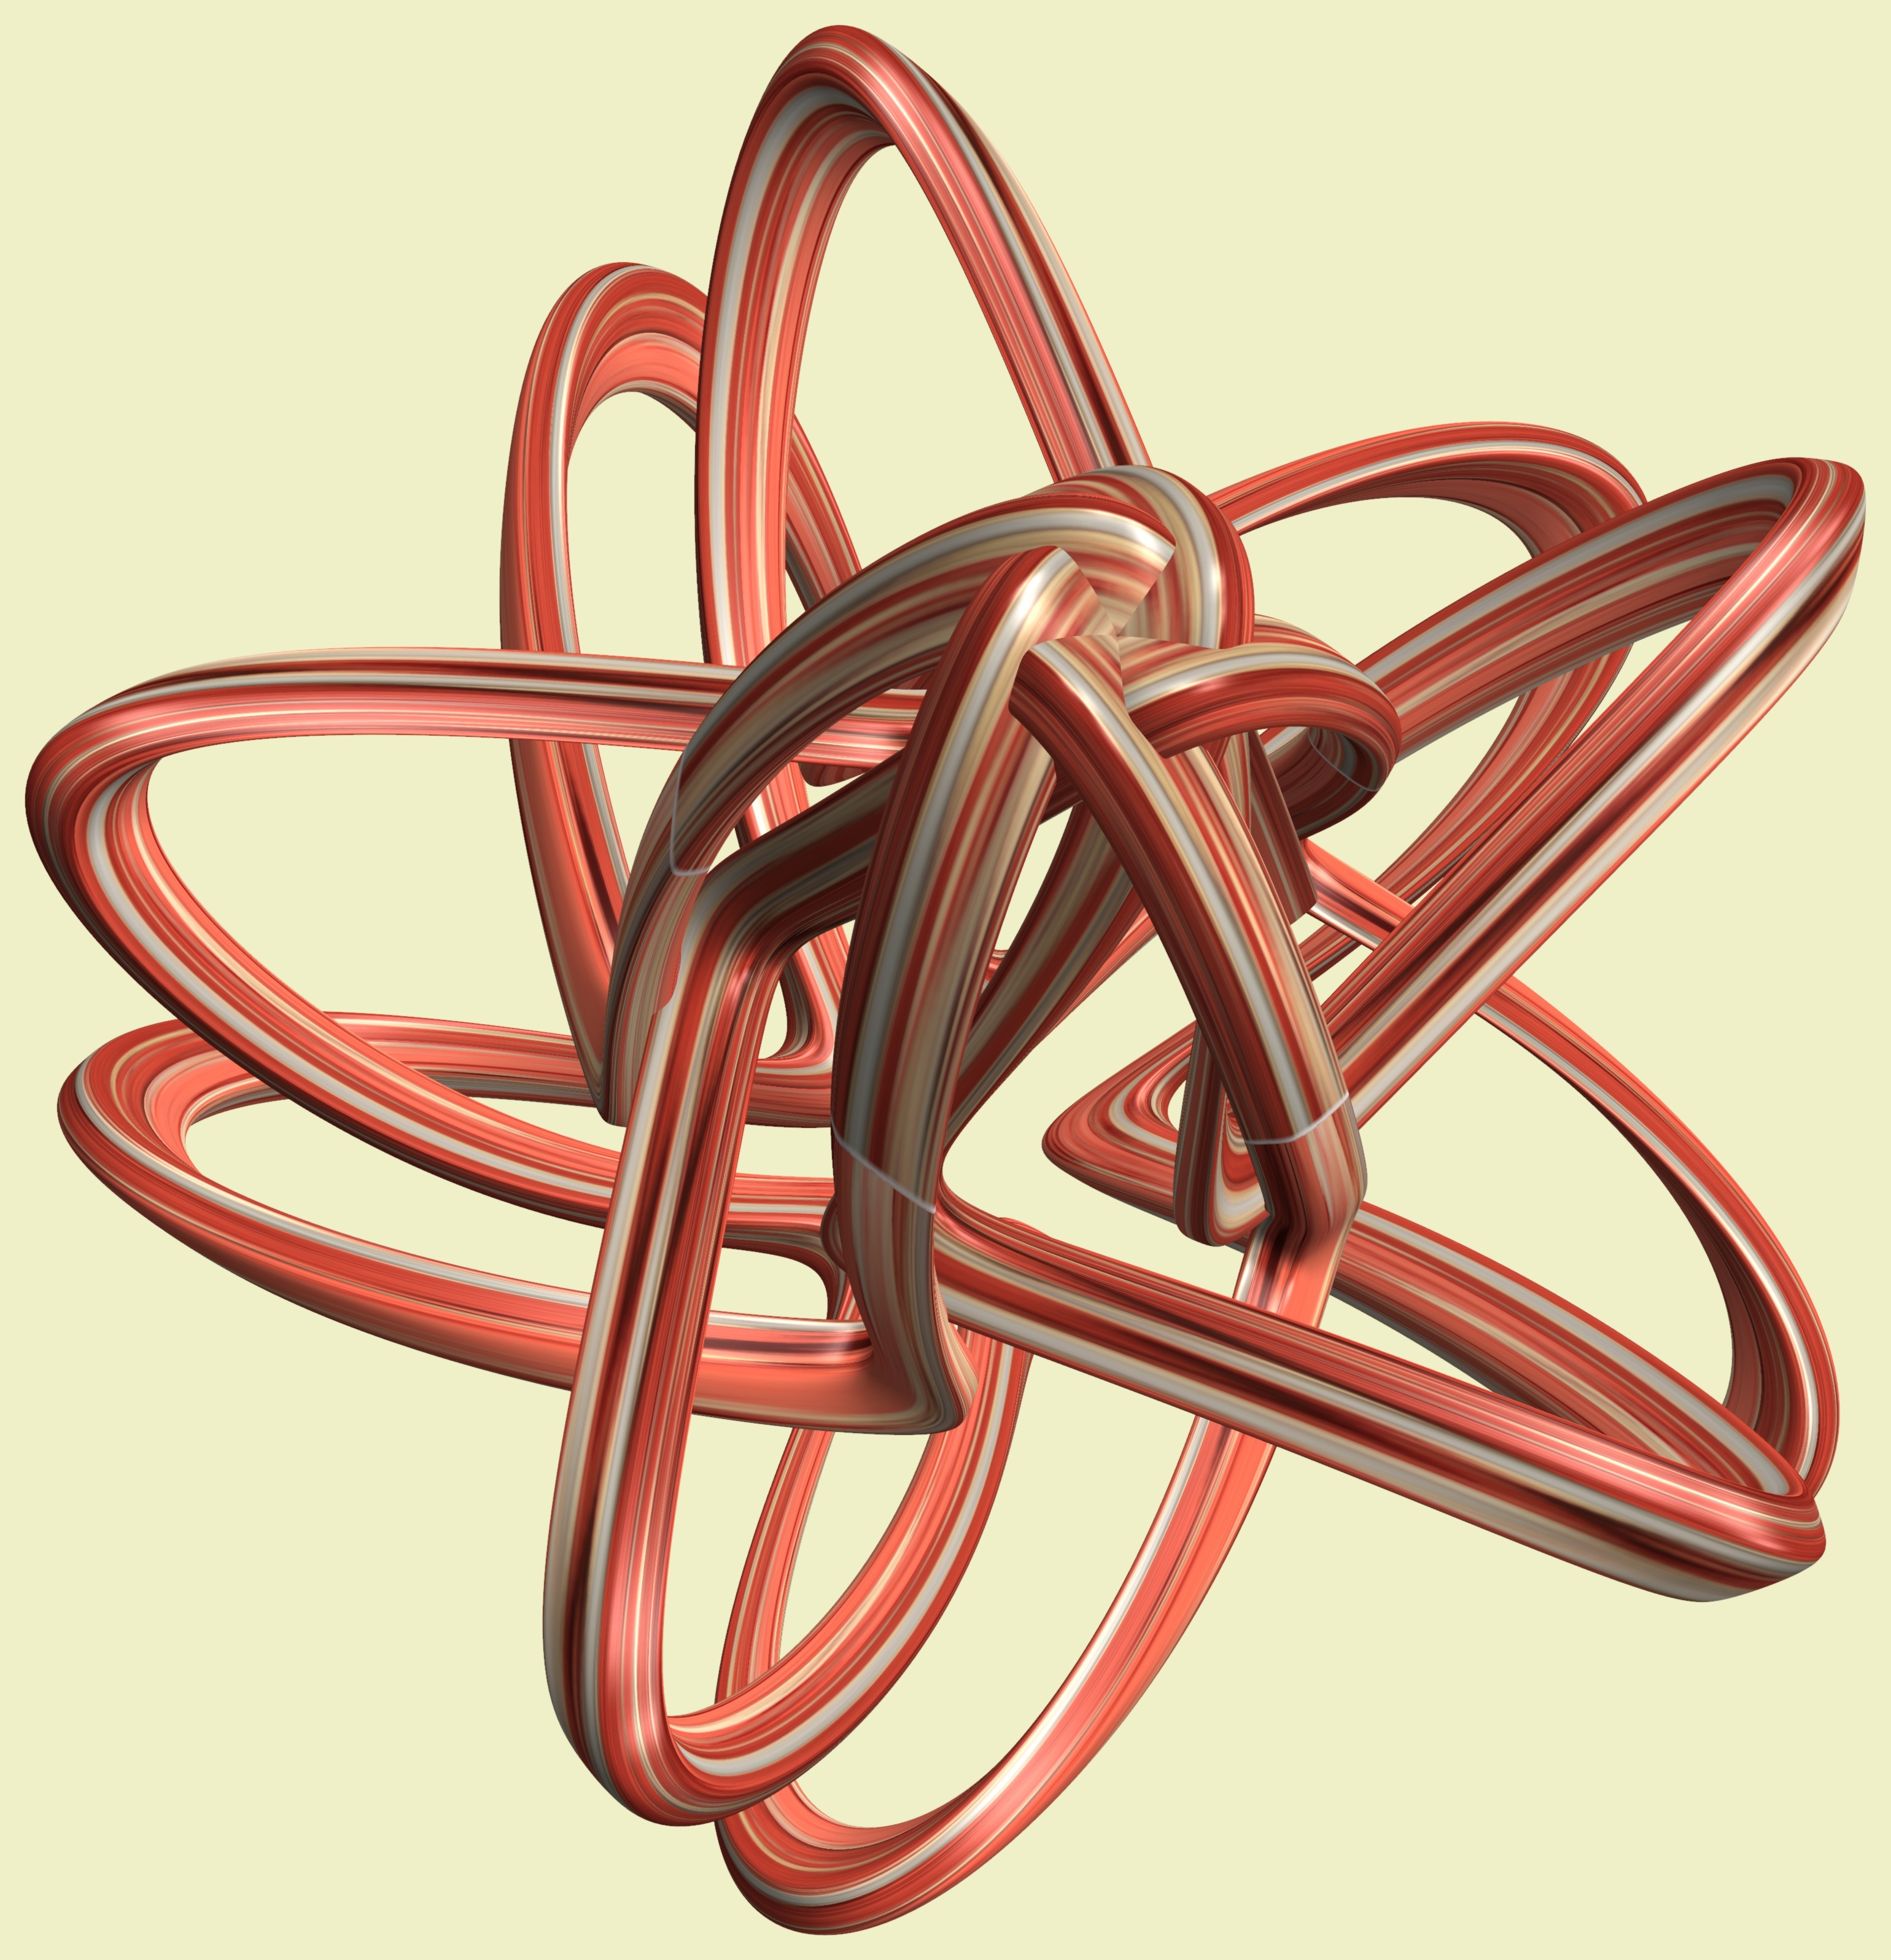
structure, wheel, texture, pattern, geometry, sculpture, illustration, design, symmetry, mesh, 3d, graphic, shape, torus, mathematica, cg, parametricplot3d, code, program, algorithm, mapping, geometricsculpture, lissajous